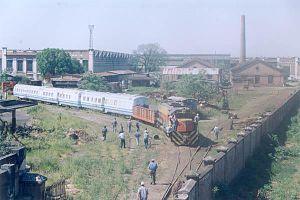
La province de Tucumán est une province de l'Argentine située au nord-ouest du pays. Elle a pour capitale la ville de San Miguel de Tucumán.